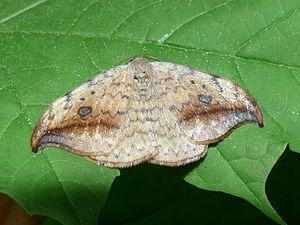
La Faucille, Drepana falcataria, est un insecte lépidoptère de la famille des Drepanidae.
Les Drepanoidea sont une super-famille de lépidoptères. Elle regroupe actuellement trois familles :